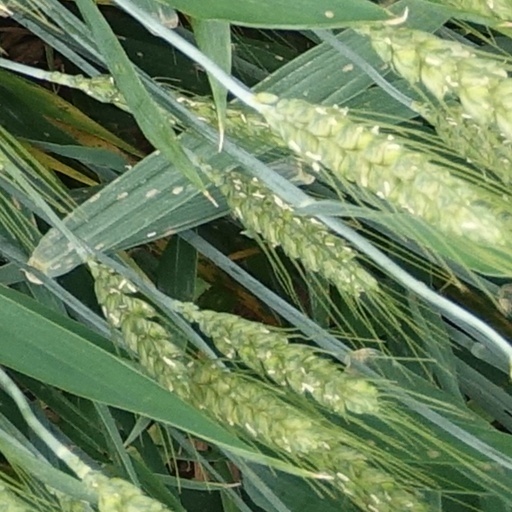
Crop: wheat